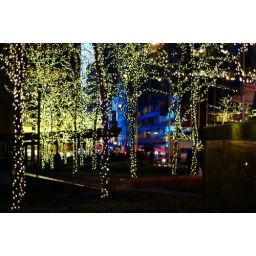
near 49th st before going down to wall street to purchase our new fisheye lens. thanks, seeve!